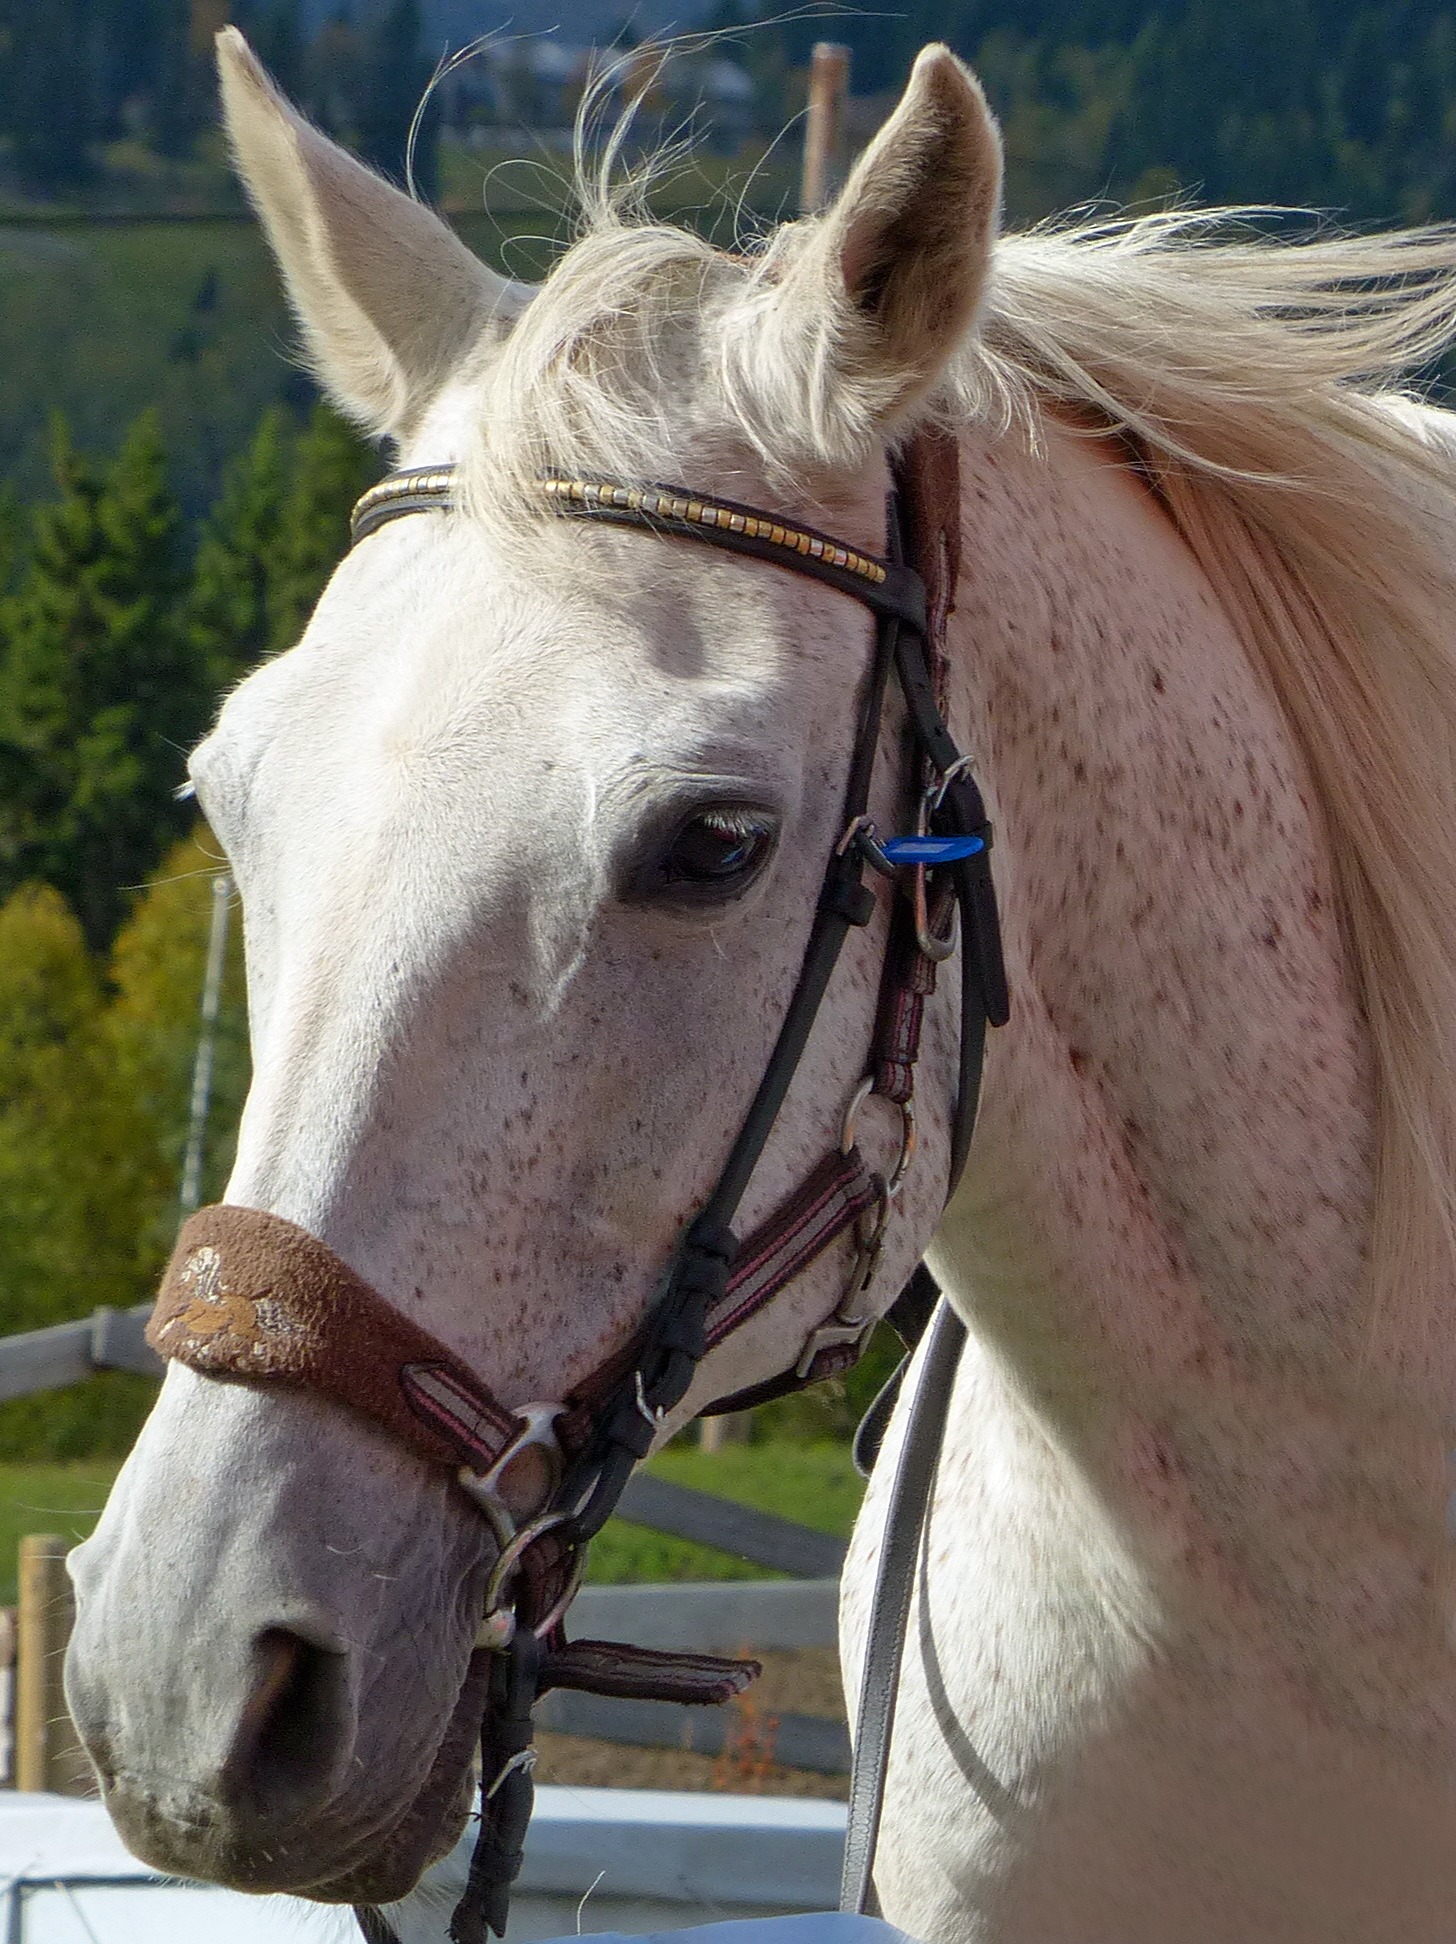
white, horse, rein, mammal, stallion, mane, ride, bridle, riding, head, mare, halter, pack animal, horse like mammal, mustang horse, horse harness, horse tack